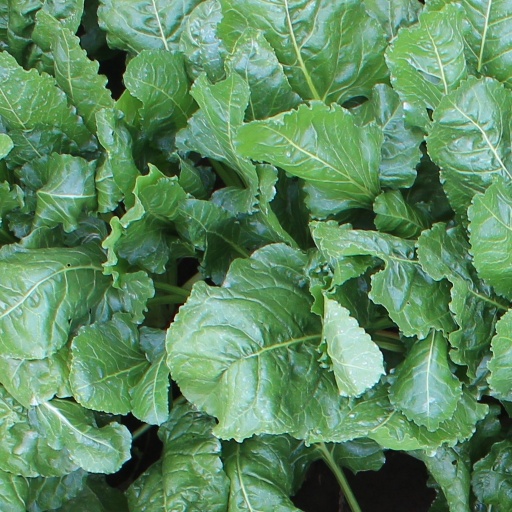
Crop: sugar beet